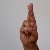
The image shows a hand gesture representing the letter 'R' in Indian Sign Language.